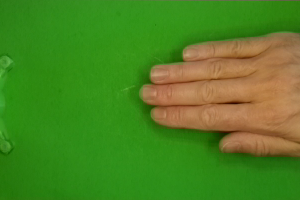
Label: paper